Forced-air

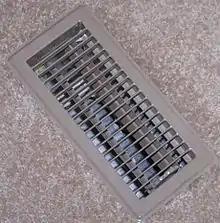
A forced-air system includes registers located in individual rooms through which heated air is discharged.

A forced-air central heating system is one which uses air as its heat transfer medium. These systems rely on ductwork, vents, and plenums as means of air distribution, separate from the actual heating and air conditioning systems. The return plenum carries the air from several large return grills (vents) to a central air handler for re-heating. The supply plenum directs air from the central unit to the rooms which the system is designed to heat. Regardless of type, all air handlers consist of an air filter, blower, heat exchanger/element/coil, and various controls. Like any other kind of central heating system, thermostats are used to control forced air heating systems.